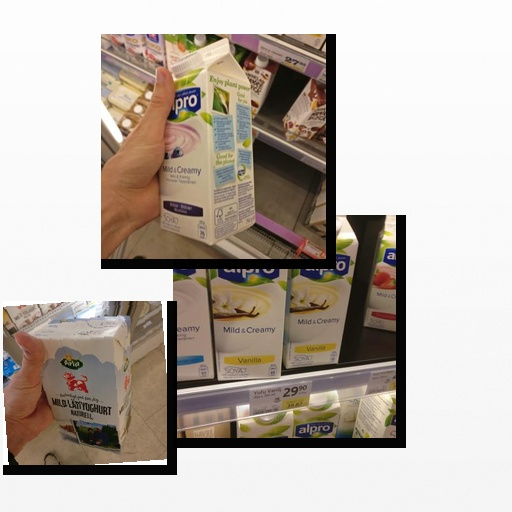
Food items: yoghurt, blueberry_soy_yogurt, soyghurt